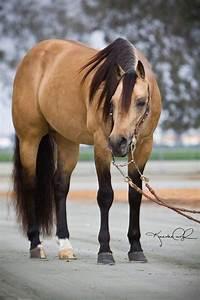
horse